Aberglasslyn House

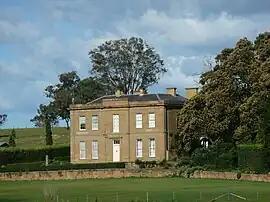
Aberglasslyn House, 2009

Aberglasslyn House is a heritage-listed residence and former boarding school on Aberglasslyn lane, Aberglasslyn, in the Hunter region of New South Wales, Australia. It was designed by John Verge and built from 1840 to 1842. It is also known as Aberglasslyn and Aberglasslyn Homestead. It was added to the New South Wales State Heritage Register on 2 April 1999.